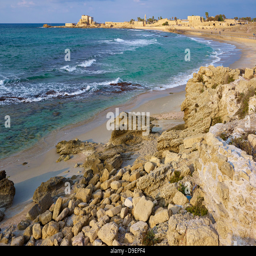
mediterranean coast at the archaeological site